Nazar Yahya

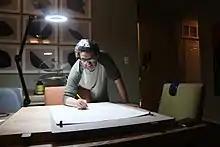
Nazar Yahya in 2018

Nazar Yahya is an Iraqi artist living in Houston, Texas. Nazar currently works on installations and inkjet on cotton paper projects.